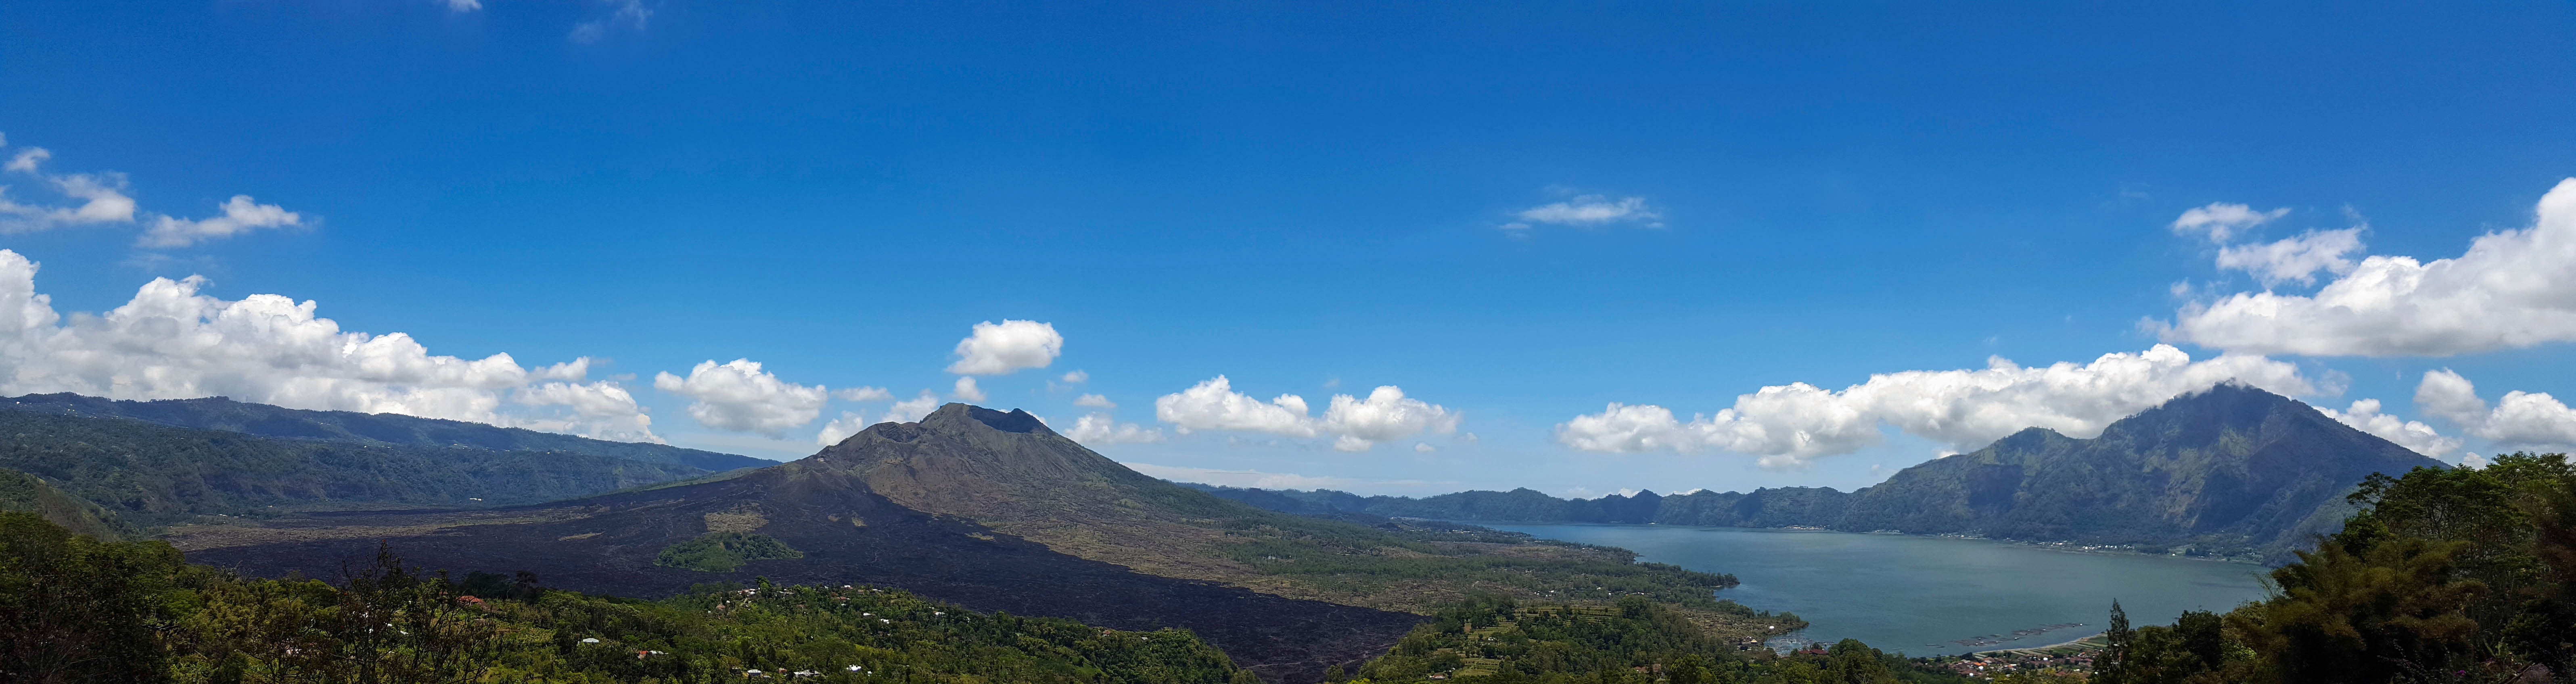
mountain, cloud, sky, meadow, lake, view, valley, mountain range, panorama, travel, volcano, ridge, clouds, mountains, alps, plateau, indonesia, bali, landform, geographical feature, mountainous landforms, batur